Evenes Municipality

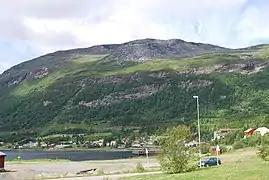
Bogen village in the mountainous eastern part of Evenes. Bogen bay is part of Ofotfjord.

Evenes is located on the northern shore of the Ofotfjorden, and borders Tjeldsund Municipality (in Troms county) to the west and north and Narvik Municipality to the east and south (across the fjord).